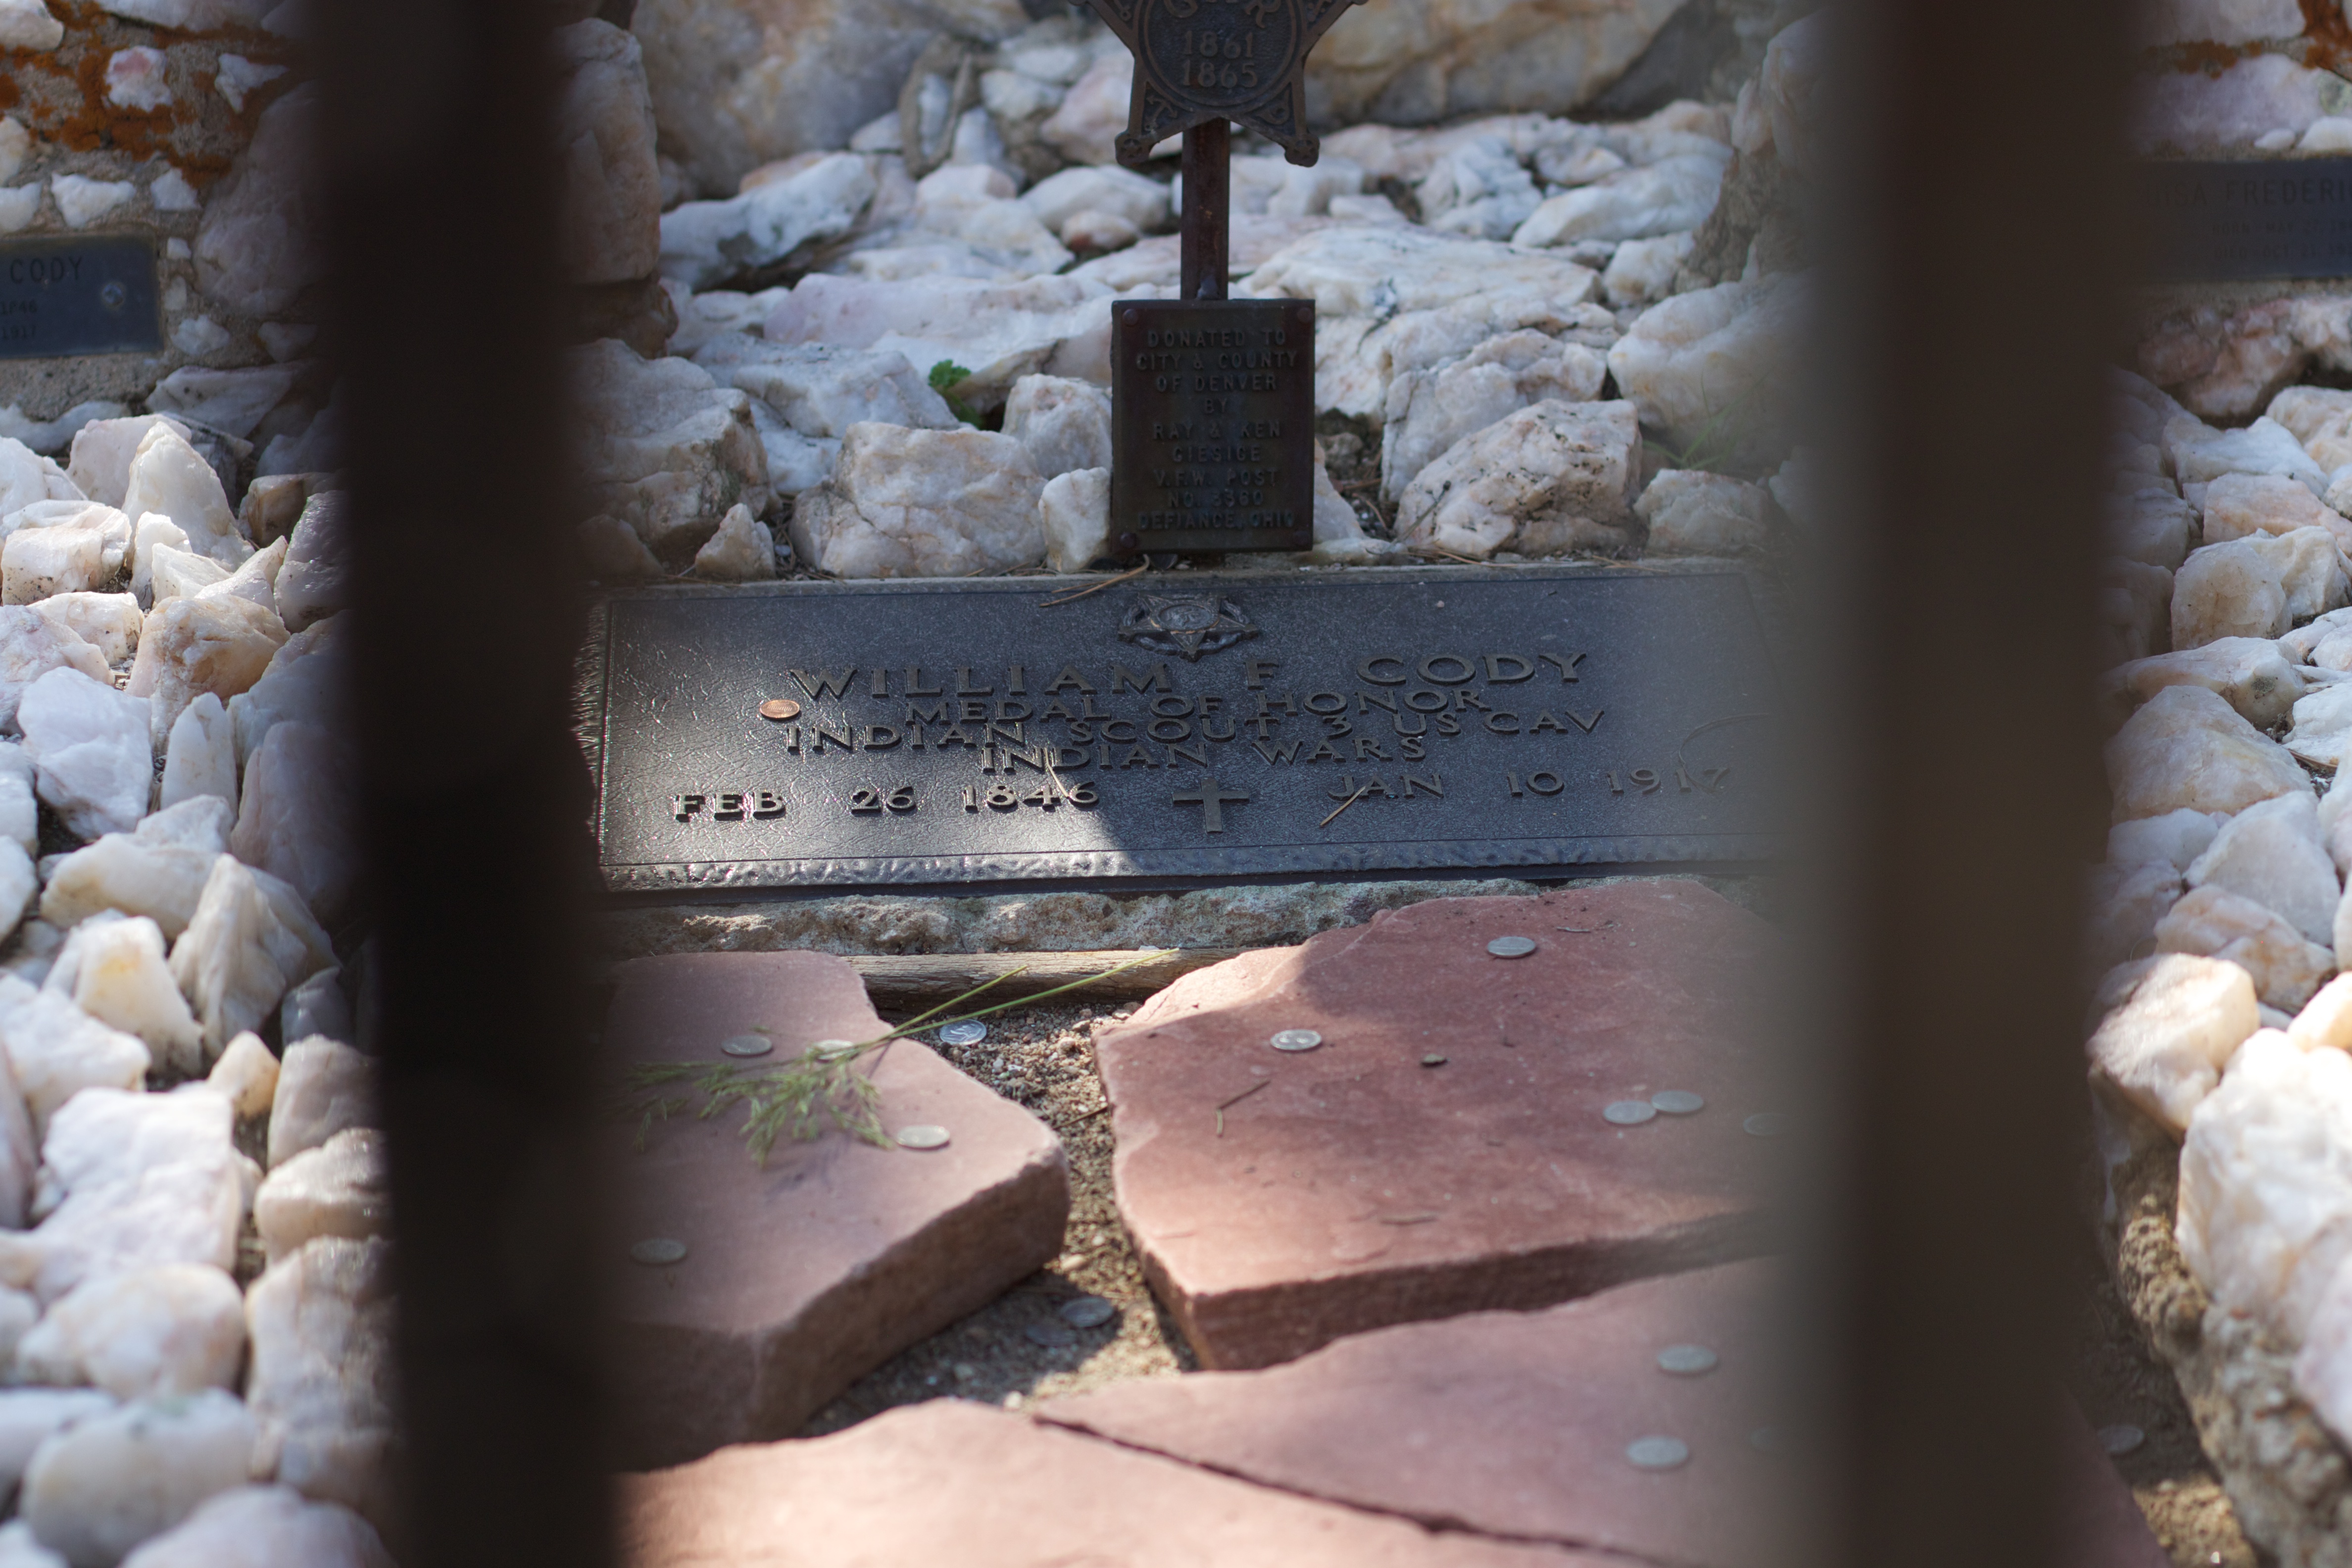
rock, winter, wood, wall, art, geology, temple, carving, odyssey, ancient history